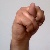
The image shows a hand gesture representing the letter 'N' in Indian Sign Language.